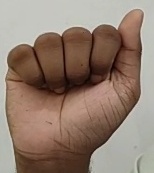
ASL sign: A